Alleghany County, North Carolina

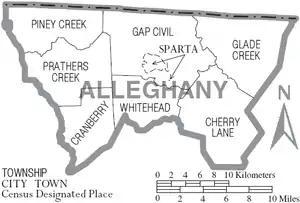
Map of Alleghany County with municipal and township labels

The earliest inhabitants of the area eventually comprising Alleghany County were Cherokee and Shawnee Native Americans. By the late 1700s these people had been displaced by English, German, and Scotch-Irish settlers. The county was formed in 1859 from the eastern part of Ashe County. A group of commissioners selected a site near the center of the county to build a courthouse and established the county seat of Sparta. The county was expanded through annexations at the expense of its neighbors from 1869 and 1903. A portion was moved to Wilkes County in 1909.